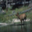
Label: deer